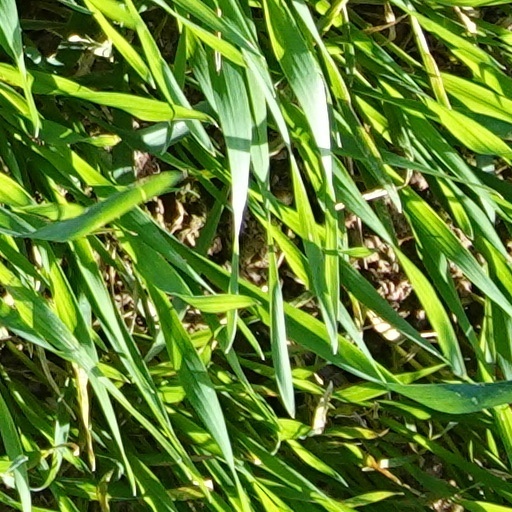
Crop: wheat